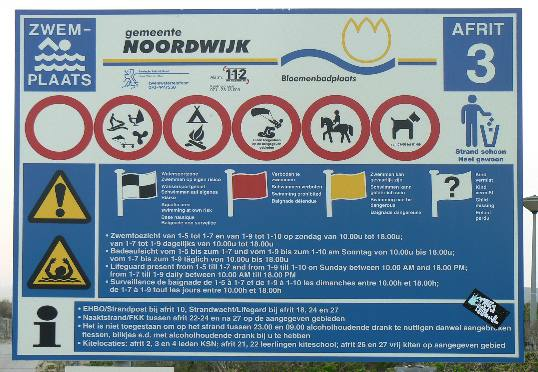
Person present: No